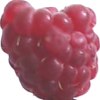
Label: raspberry